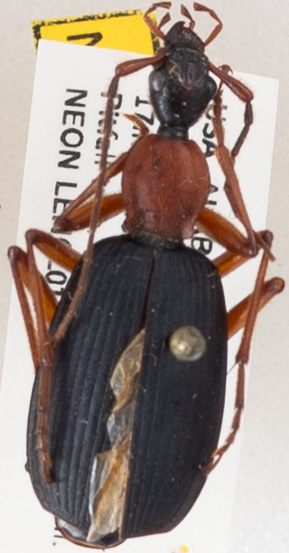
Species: Galerita bicolor
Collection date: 2019-08-28
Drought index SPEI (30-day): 0.03
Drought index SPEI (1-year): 1.13
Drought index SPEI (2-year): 0.9